Society of the United States

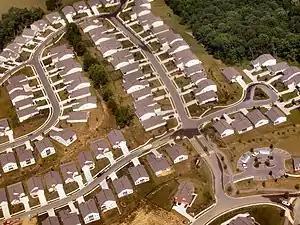
Tract housing in Kentucky near Cincinnati, Ohio

As the United States is a diverse nation, it is home to numerous organization and social groups and individuals may derive their group affiliated identity from a variety of sources. Many Americans, especially white collar professionals belong to professional organizations such as the APA, ASA, or ATFLC, although books like "Bowling Alone" indicate that Americans affiliate with these sorts of groups less often than they did in the 1950s and 1960s.